Garcinia livingstonei

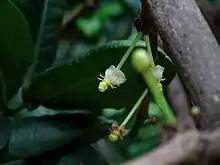
Flower

It is an evergreen small tree, growing to 6–18 m tall. The leaves are borne in opposite pairs or whorls of 3–4, each leaf blue-green, oval, 6–11 cm long and 3–5.5 cm broad. The flowers are produced in clusters on the stems. The fruit is a small, bright, orange, thin-skinned berry 1–4 cm diameter, with one single large seed; the small yield of edible fruit is pleasantly sweet, yet acidic, but also containing a latex that some people find unpleasant.